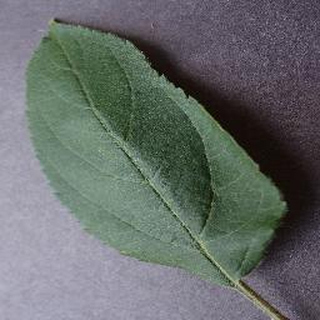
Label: healthy_apple